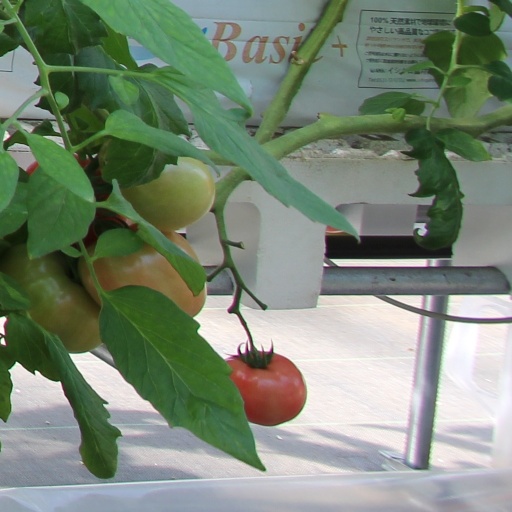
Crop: tomato